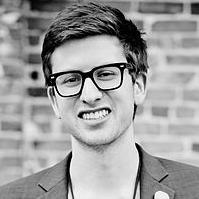
Age: 22